Chris Trickle

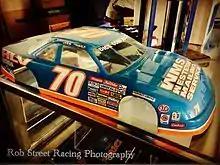
"Big Chris Trickle" Model

Trickle began racing in motorcycles when he was eight years old. He had two track championships by the time he was fifteen. He then drove in a national touring series.